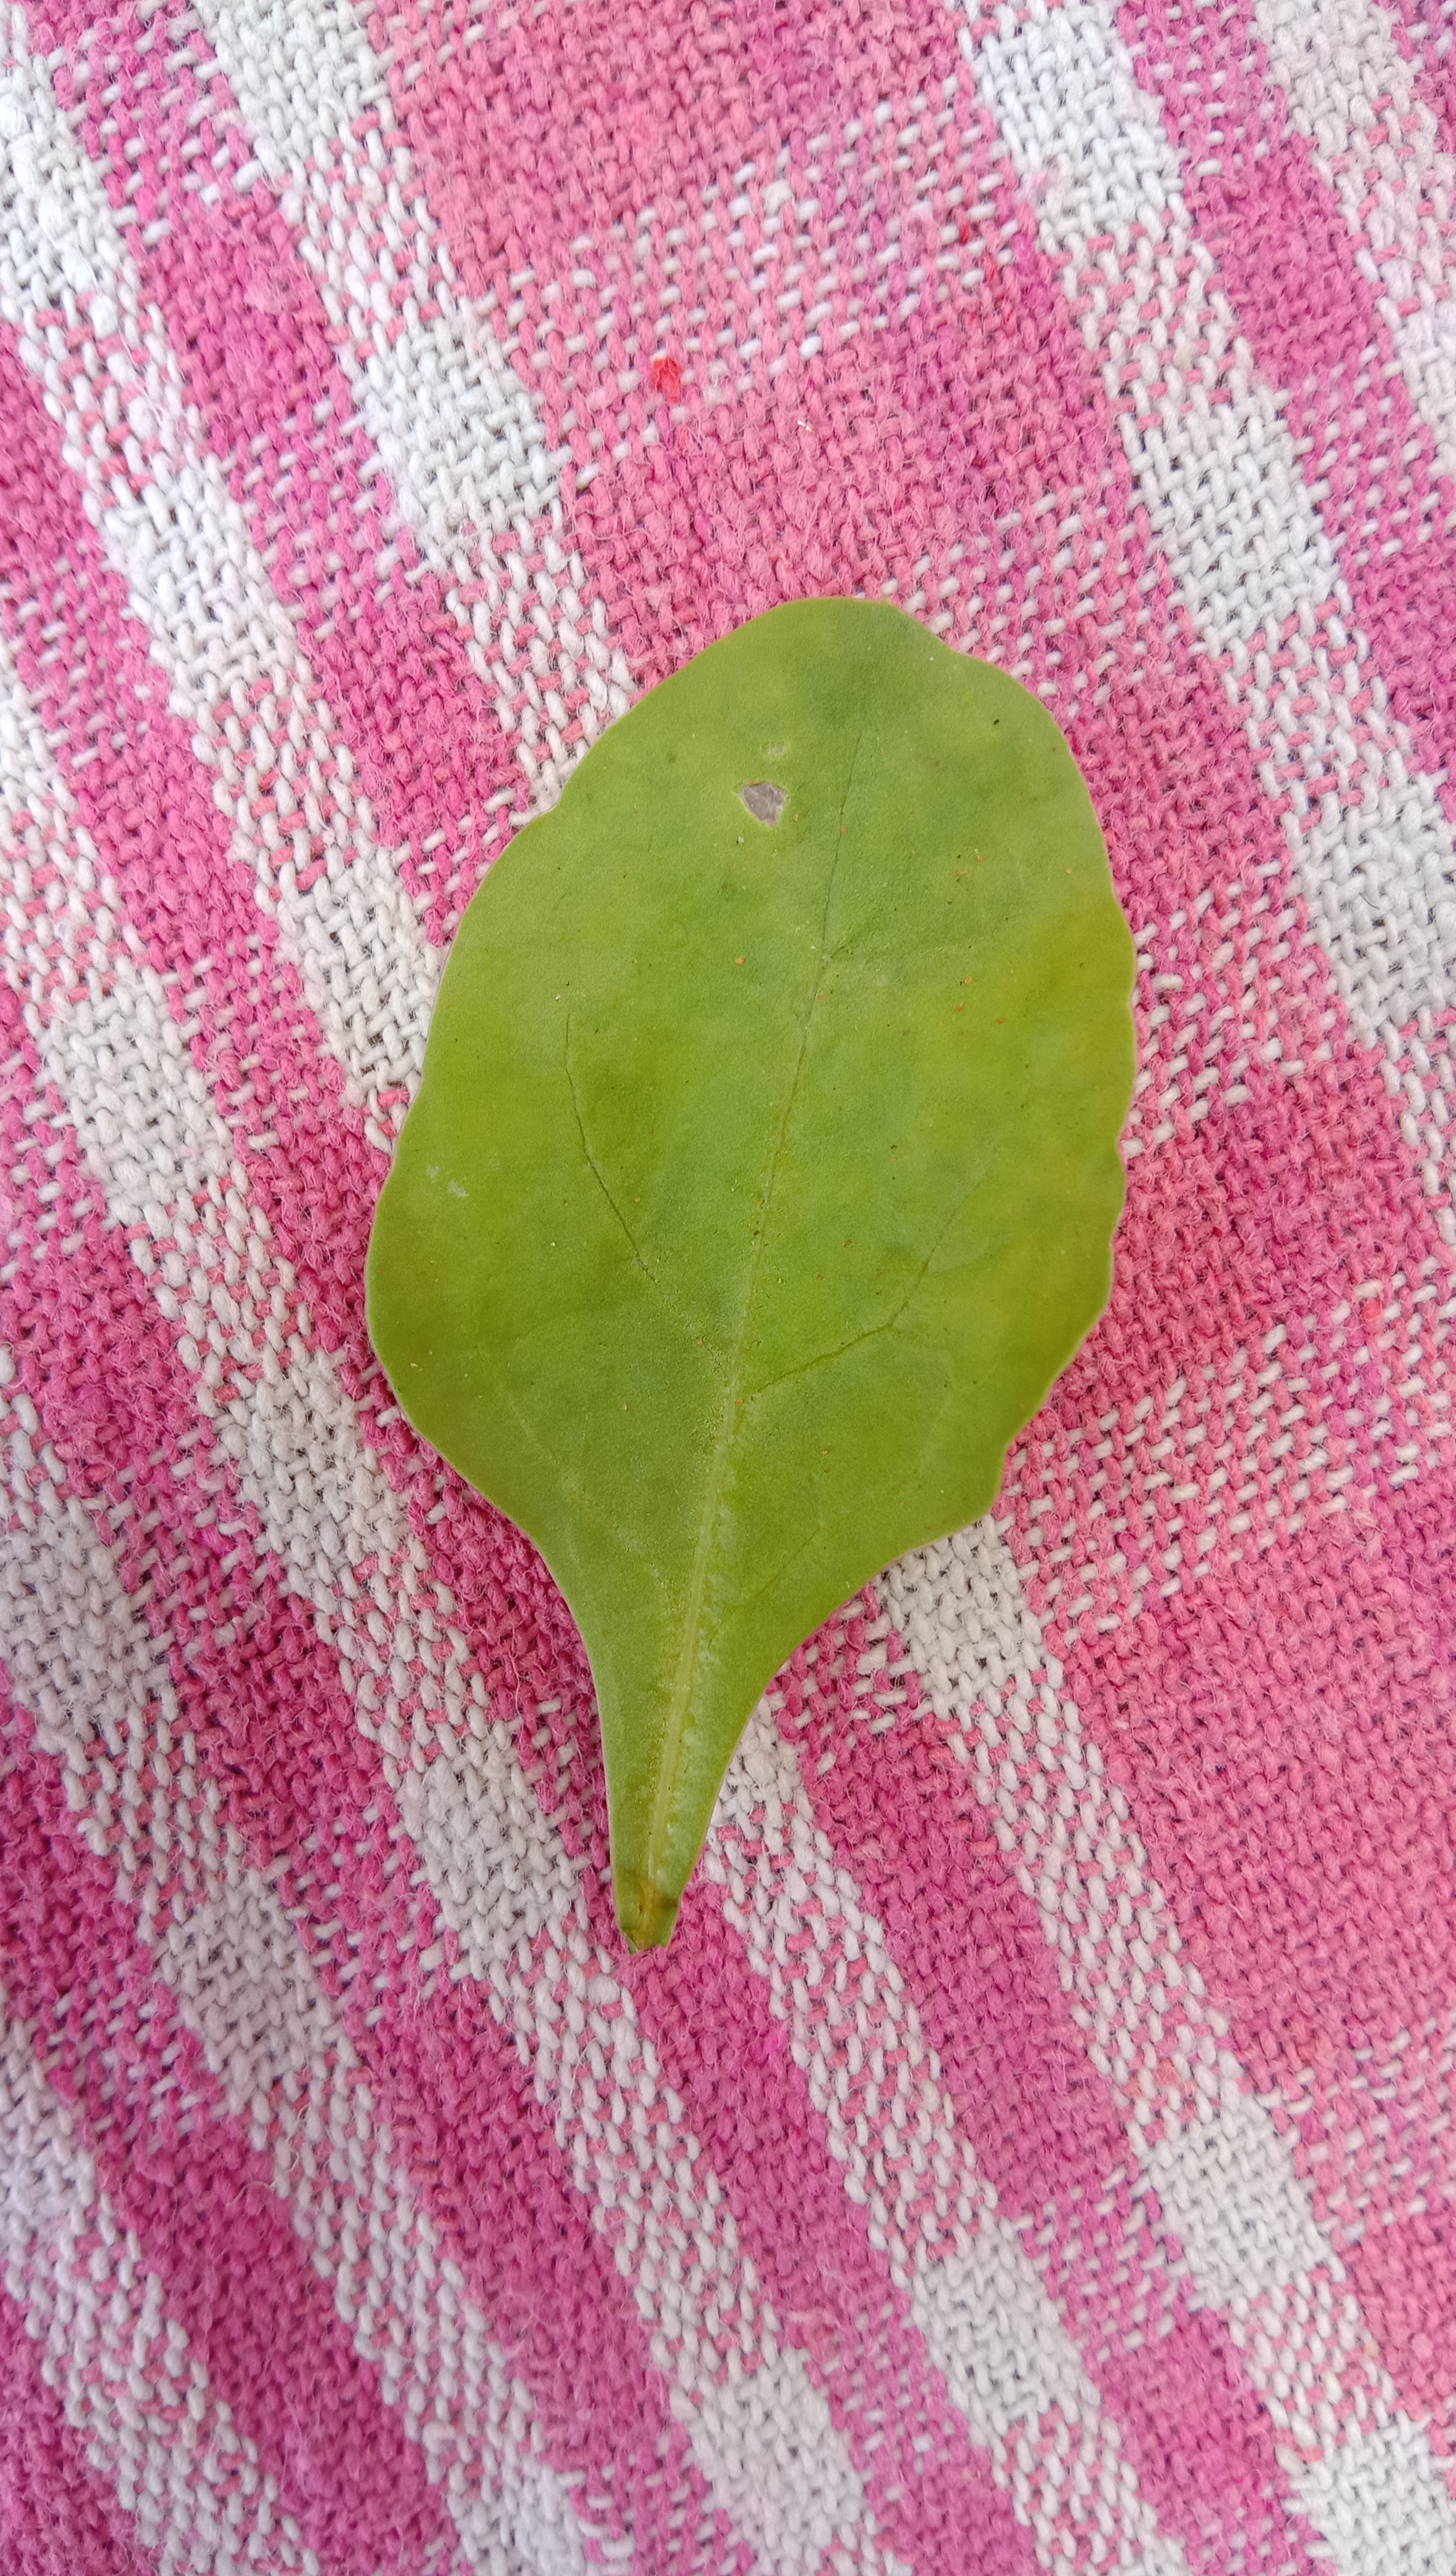
Plant: Palak(Spinach)